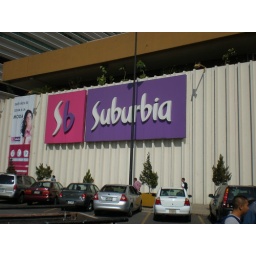
The corporate offices are those black windows above the store. Use this one near the opening as well.